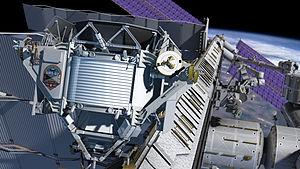
Le spectromètre magnétique Alpha ou AMS-02 est une expérience de physique des particules installée à bord de la Station spatiale internationale depuis 2011. Il rassemble autour d'un aimant de grande puissance un ensemble de détecteurs qui doivent permettre de caractériser les particules et antiparticules du rayonnement cosmique. En accumulant les observations sur la durée, cette expérience pourrait apporter des éléments de réponse à des questions fondamentales soulevées ces dernières années par la physique, telles que la nature de la matière noire et l'abondance de l'antimatière dans notre Univers. Le recueil des données est planifié sur toute la durée de vie de la Station spatiale internationale mais les premiers résultats publiés en avril 2013 semblent confirmer les théories les plus courantes relatives à l'existence de la matière noire.